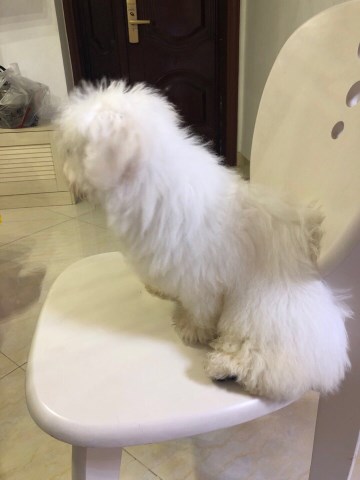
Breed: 3083-n000117-Bichon_Frise